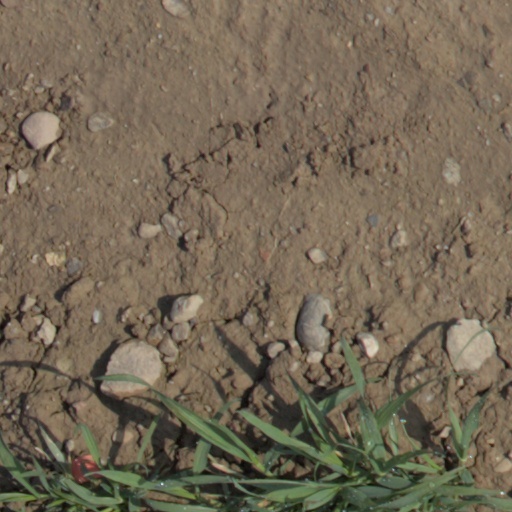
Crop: wheat